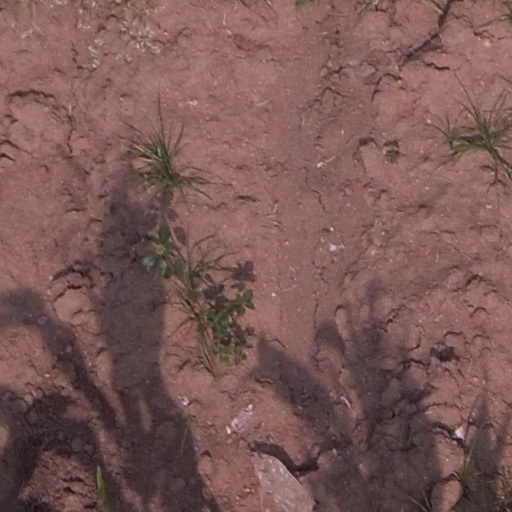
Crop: maize; corn